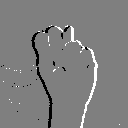
ASL letter: n